Muhammad Mamdani

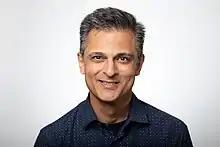

Muhammad Mamdani is a Canadian professor, pharmacist and epidemiologist, known for contributions to pharmacoeconomics, drug safety and the application of data analytics and artificial intelligence to medical systems.